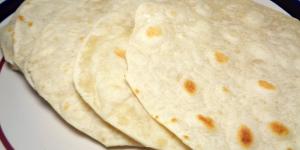
tortillas de harina estilo sonora